Guillermo Rojas

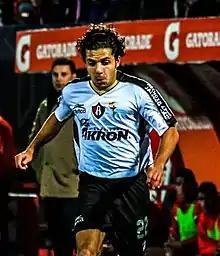
Rojas playing for Atlas in 2012

Guillermo Rojas Rumilla (born 29 March 1983) is a Mexican football coach and a former winger. Rojas made his professional debut with Puebla in 2003. He was considered to be one of the fastest footballers in the world.